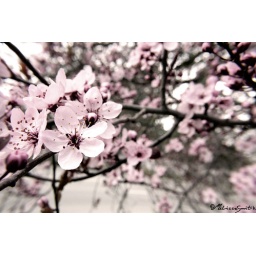
the tree outside my house in spring